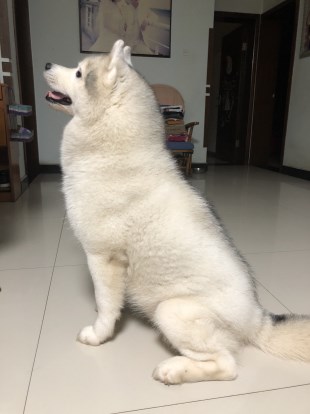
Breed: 1160-n000003-Siberian_husky